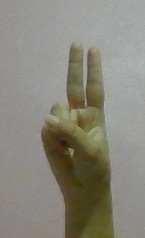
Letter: taa